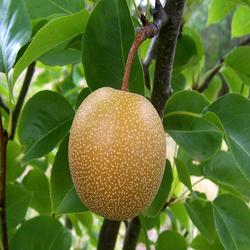
Label: Pear